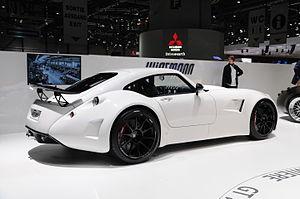
Salon international de l'automobile de Genève 2013